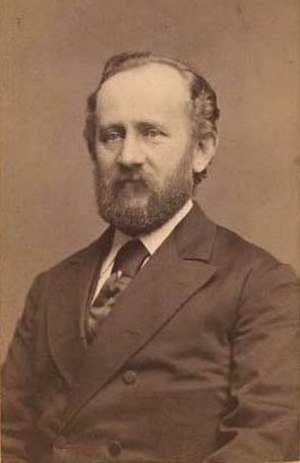
Erhard Kogsbølle
Erhard Kogsbølle